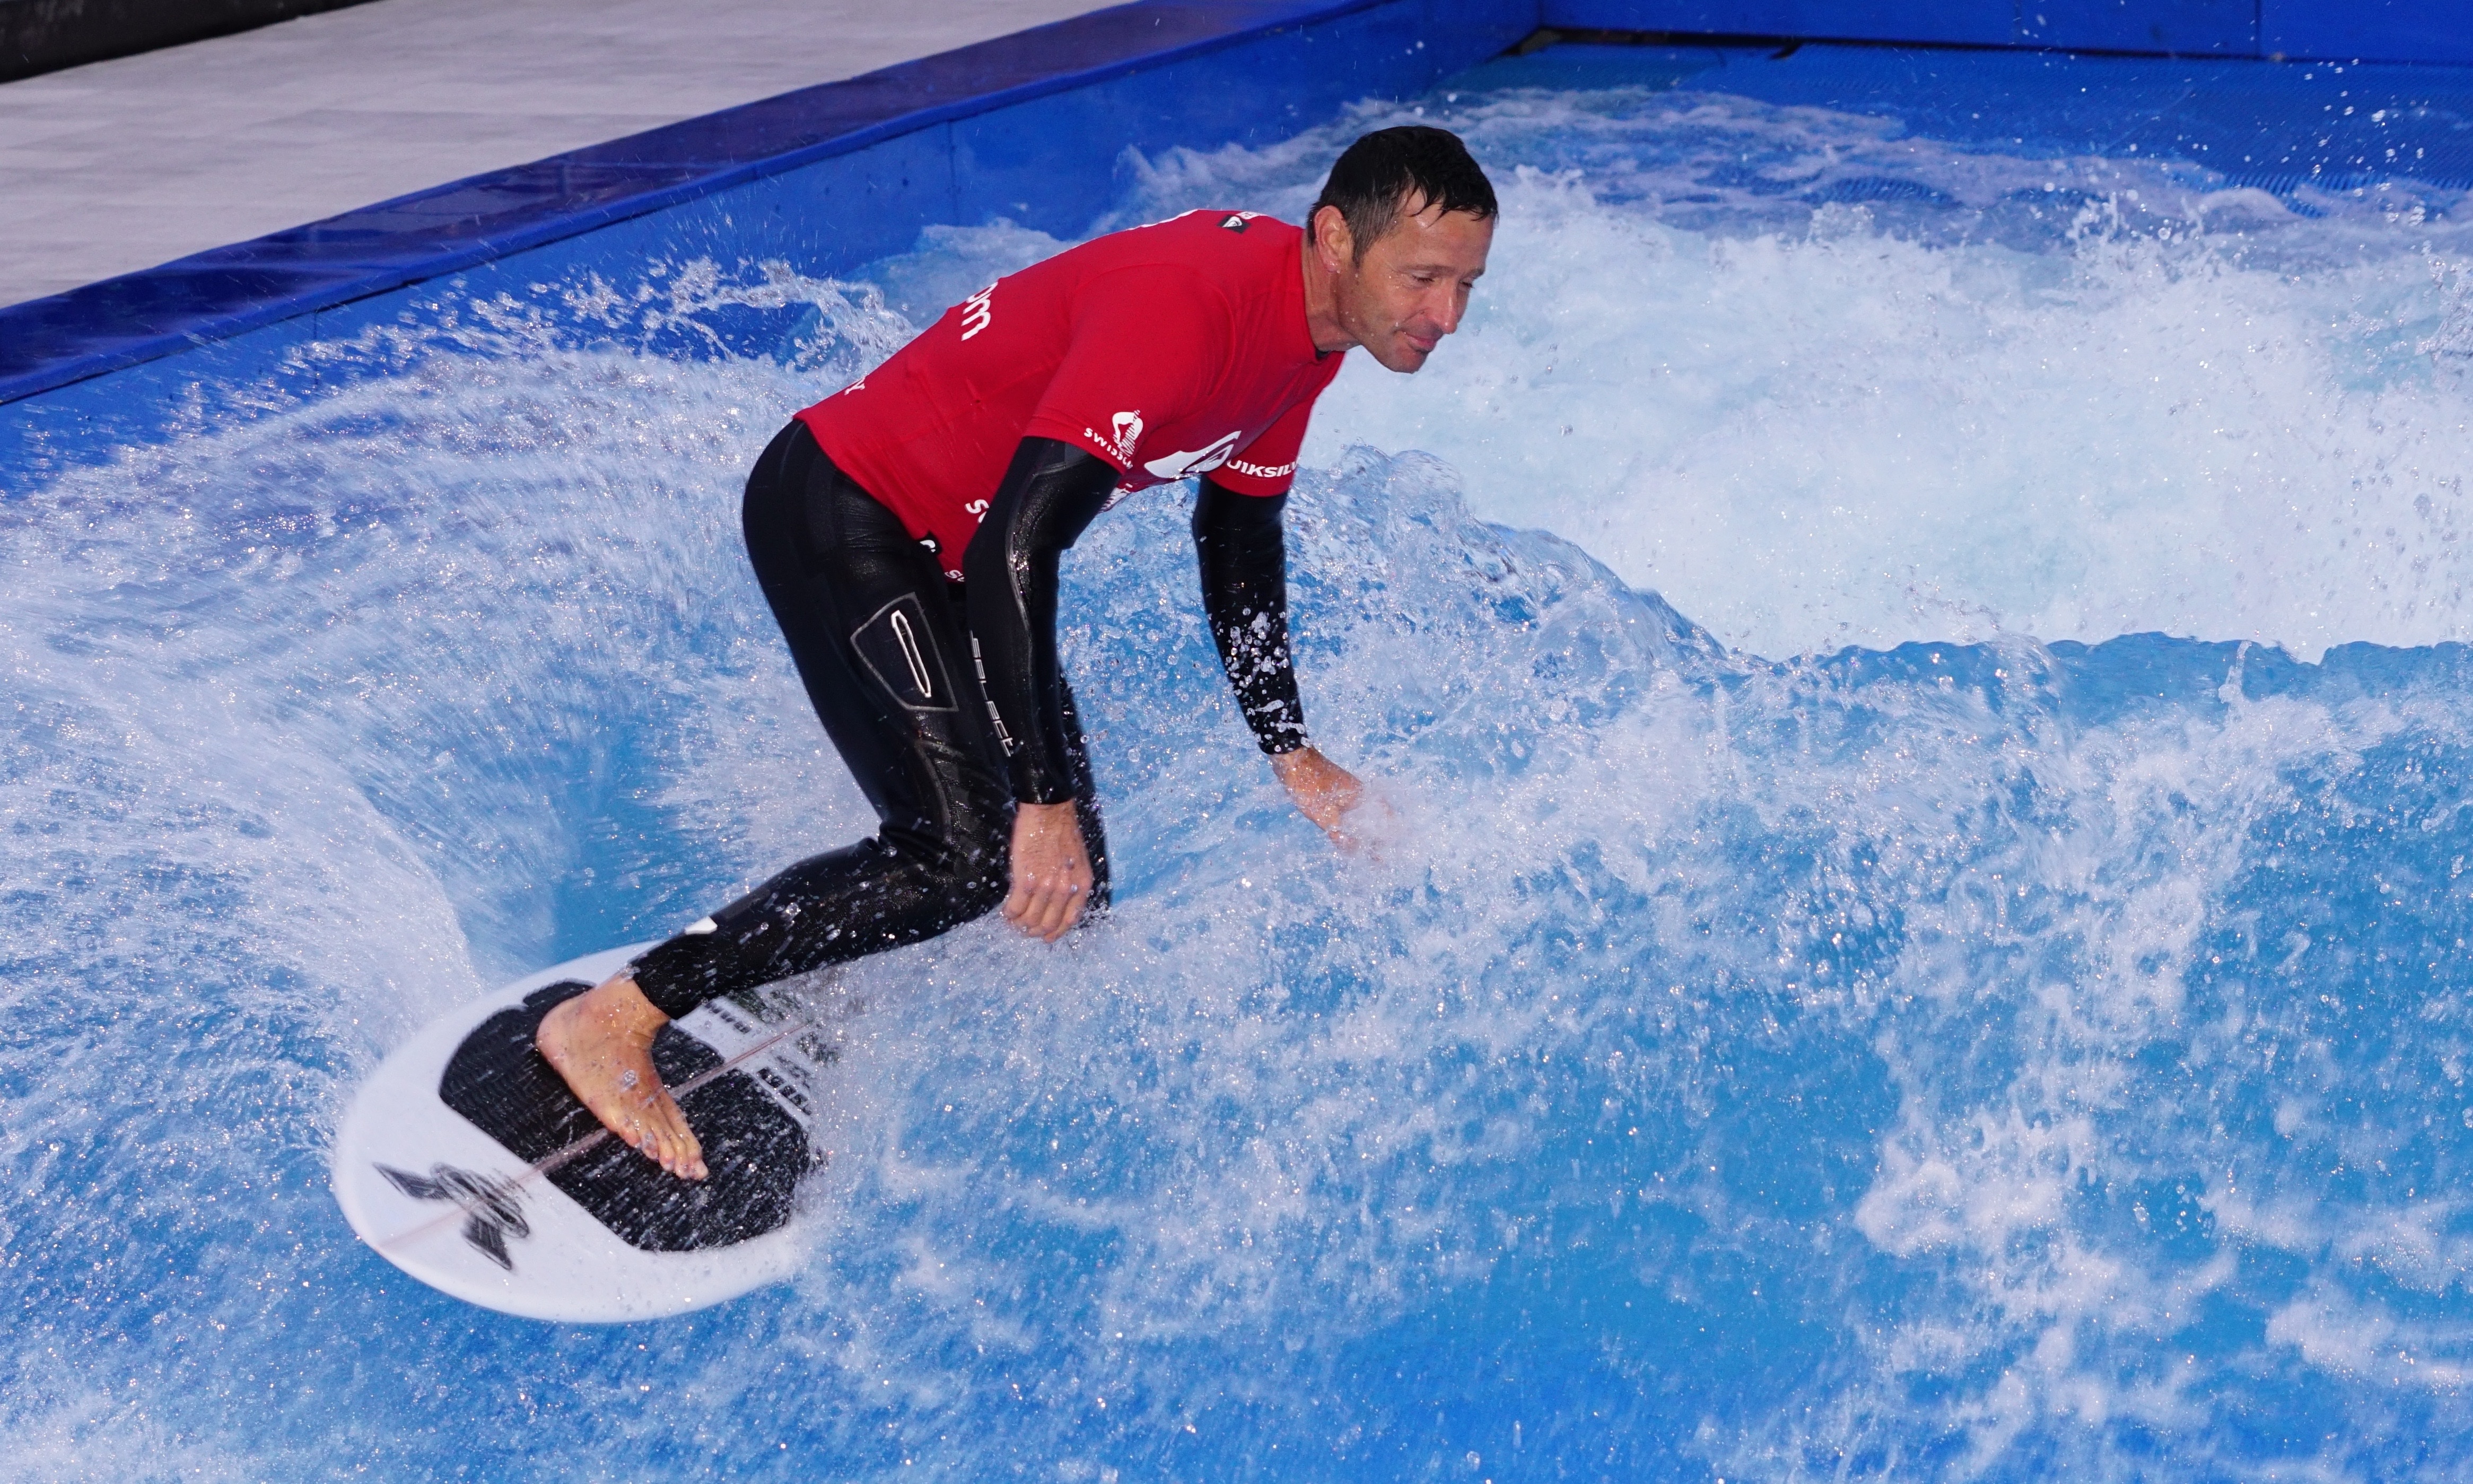
surf, surfing, sailing, balance, surfboard, extreme sport, skill, wakeboarding, fun, sports, courage, water sport, wind wave, boardsport, surfing equipment and supplies, surface water sports, individual sports, towed water sport, wakesurfing